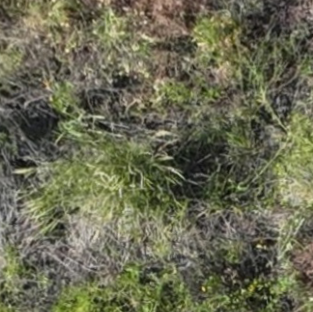
Month: july
Dye color: red
Dye concentration: high